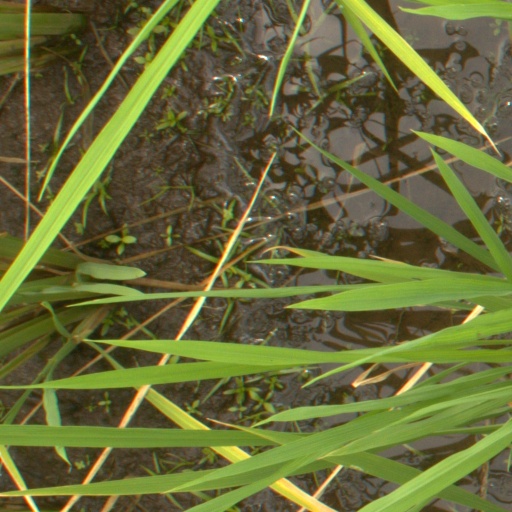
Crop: rice